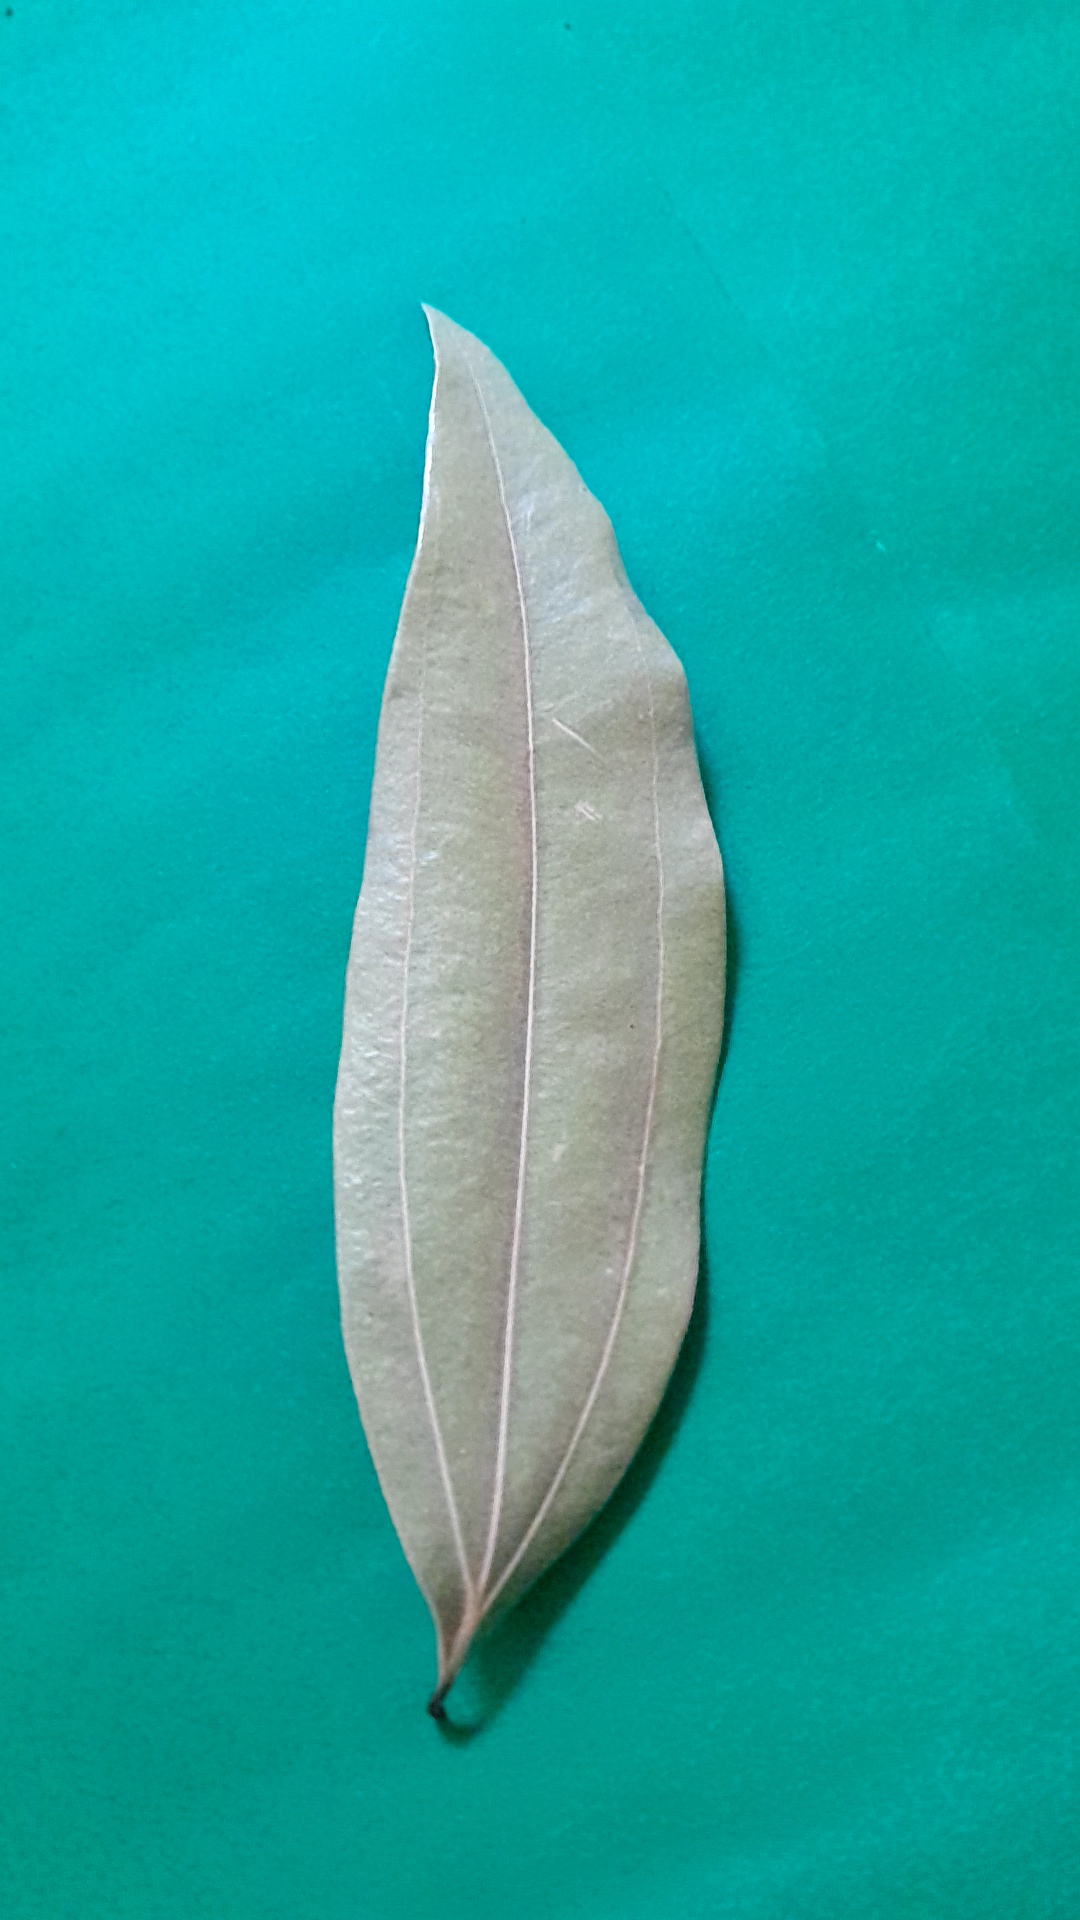
Label: Dry Leaf